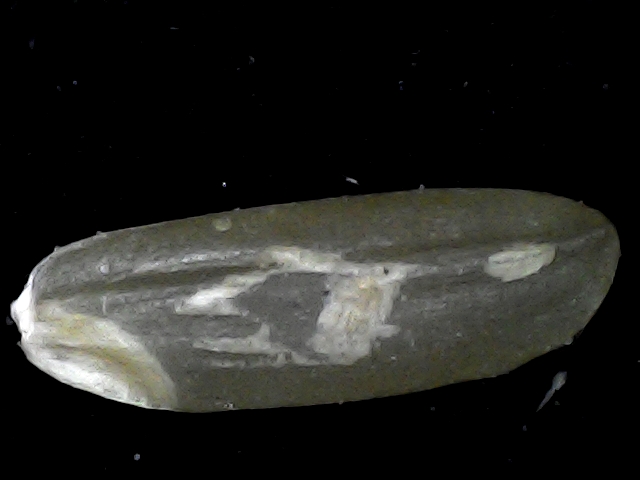
Rice variety: BR23